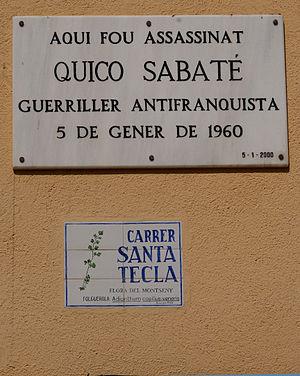
Francesc Sabaté Llopart, né le 30 mars 1915 à L'Hospitalet de Llobregat, assassiné le 5 janvier 1960 à Sant Celoni, était un militant anarchiste connu sous le nom de « Quico » ou « Quico Sabaté ». Il était une des principales figures avec José Luis Facerias de la guérilla anti-franquiste connue pour sa vaillance en bravant la dictature franquiste par des actions en ville à visage découvert.